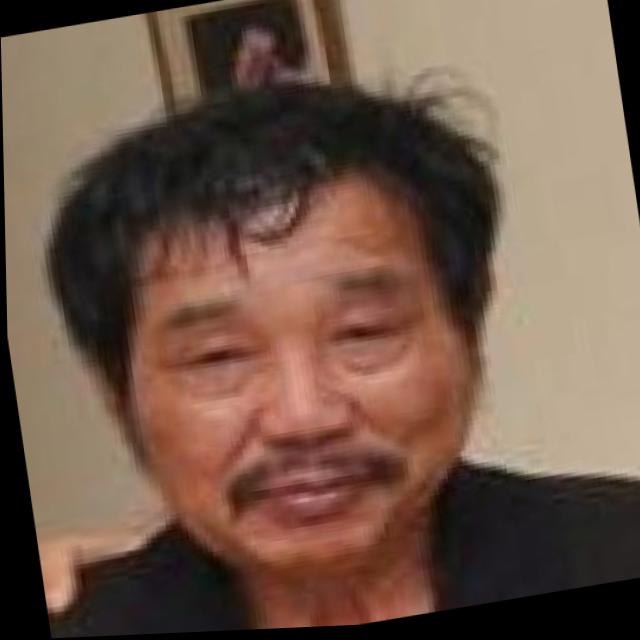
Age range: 45-64